Hydrogen

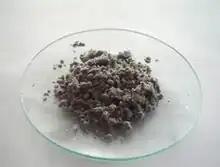
A sample of sodium hydride

Because is only 7% the density of air, it was once widely used as a lifting gas in balloons and airships. The first hydrogen-filled balloon was invented by Jacques Charles in 1783. Hydrogen provided the lift for the first reliable form of air-travel following the 1852 invention of the first hydrogen-lifted airship by Henri Giffard. German count Ferdinand von Zeppelin promoted the idea of rigid airships lifted by hydrogen that later were called Zeppelins; the first of which had its maiden flight in 1900. Regularly scheduled flights started in 1910 and by the outbreak of World War I in August 1914, they had carried 35,000 passengers without a serious incident. Hydrogen-lifted airships in the form of blimps were used as observation platforms and bombers during the War II, especially on the US Eastern seaboard.